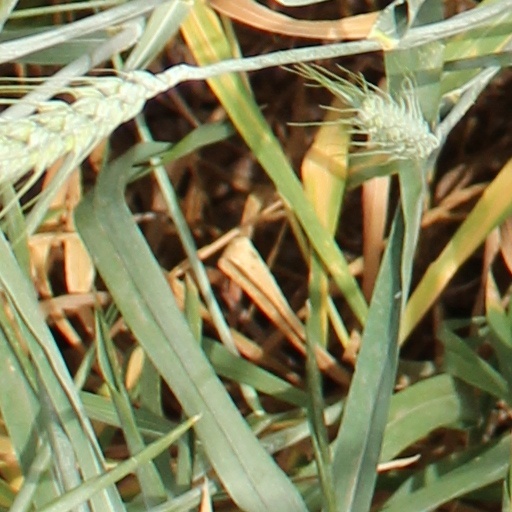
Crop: wheat